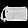
Label: Bag